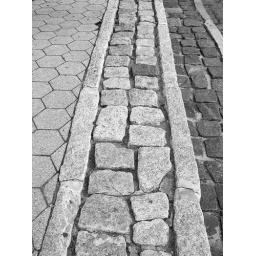
paving stones in black and white